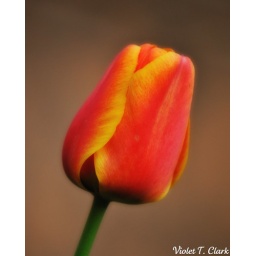
Tulips from the flower gardens around the house